Bankruptcy of Lehman Brothers

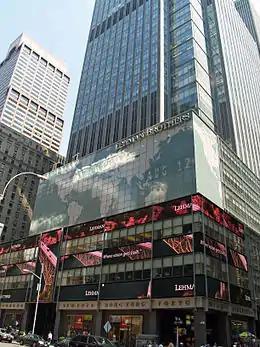

The bankruptcy of Lehman Brothers, also known as the Crash of '08 and the Lehman Shock, on September 15, 2008, was the climax of the subprime mortgage crisis. After the financial services firm was notified of a pending credit downgrade due to its heavy position in subprime mortgages, the Federal Reserve summoned several banks to negotiate financing for its reorganization. These discussions failed, and Lehman filed a Chapter 11 petition that remains the largest bankruptcy filing in U.S. history, involving more than in assets.